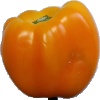
Label: Pepper Yellow 1